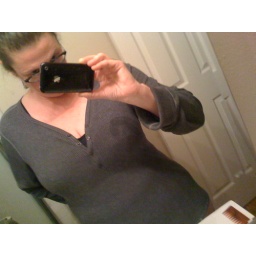
Next two are in the bathroom mirror at home.